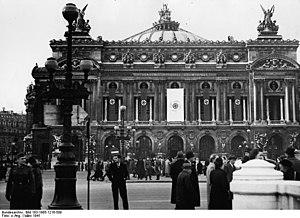
L’opéra Garnier, ou palais Garnier, est un théâtre national qui a la vocation d'être une académie de musique, de chorégraphie et de poésie lyrique ; il est un élément majeur du patrimoine du 9ᵉ arrondissement de Paris et de la capitale. Il est situé place de l'Opéra, à l'extrémité nord de l'avenue de l'Opéra et au carrefour de nombreuses voies. Il est accessible par le métro, par le RER et par le bus. L'édifice s'impose comme un monument particulièrement représentatif de l'architecture éclectique et du style historiciste de la seconde moitié du XIXᵉ siècle. Sur une conception de l’architecte Charles Garnier retenue à la suite d’un concours, sa construction, décidée par Napoléon III dans le cadre des transformations de Paris menées par le préfet Haussmann et interrompue par la guerre de 1870, fut reprise au début de la Troisième République, après la destruction par incendie de l’opéra Le Peletier en 1873. Le bâtiment est inauguré le 5 janvier 1875 par le président Mac Mahon sous la IIIᵉ République.
Paris subit l'occupation allemande entre le 14 juin 1940 et le 24 août 1944. Cette occupation se caractérise par la pénurie, la dictature de l'occupant et les rafles de Juifs, comme celle du Vél’ d’Hiv’.
Papy fait de la résistance est un film français réalisé par Jean-Marie Poiré, sorti en 1983.